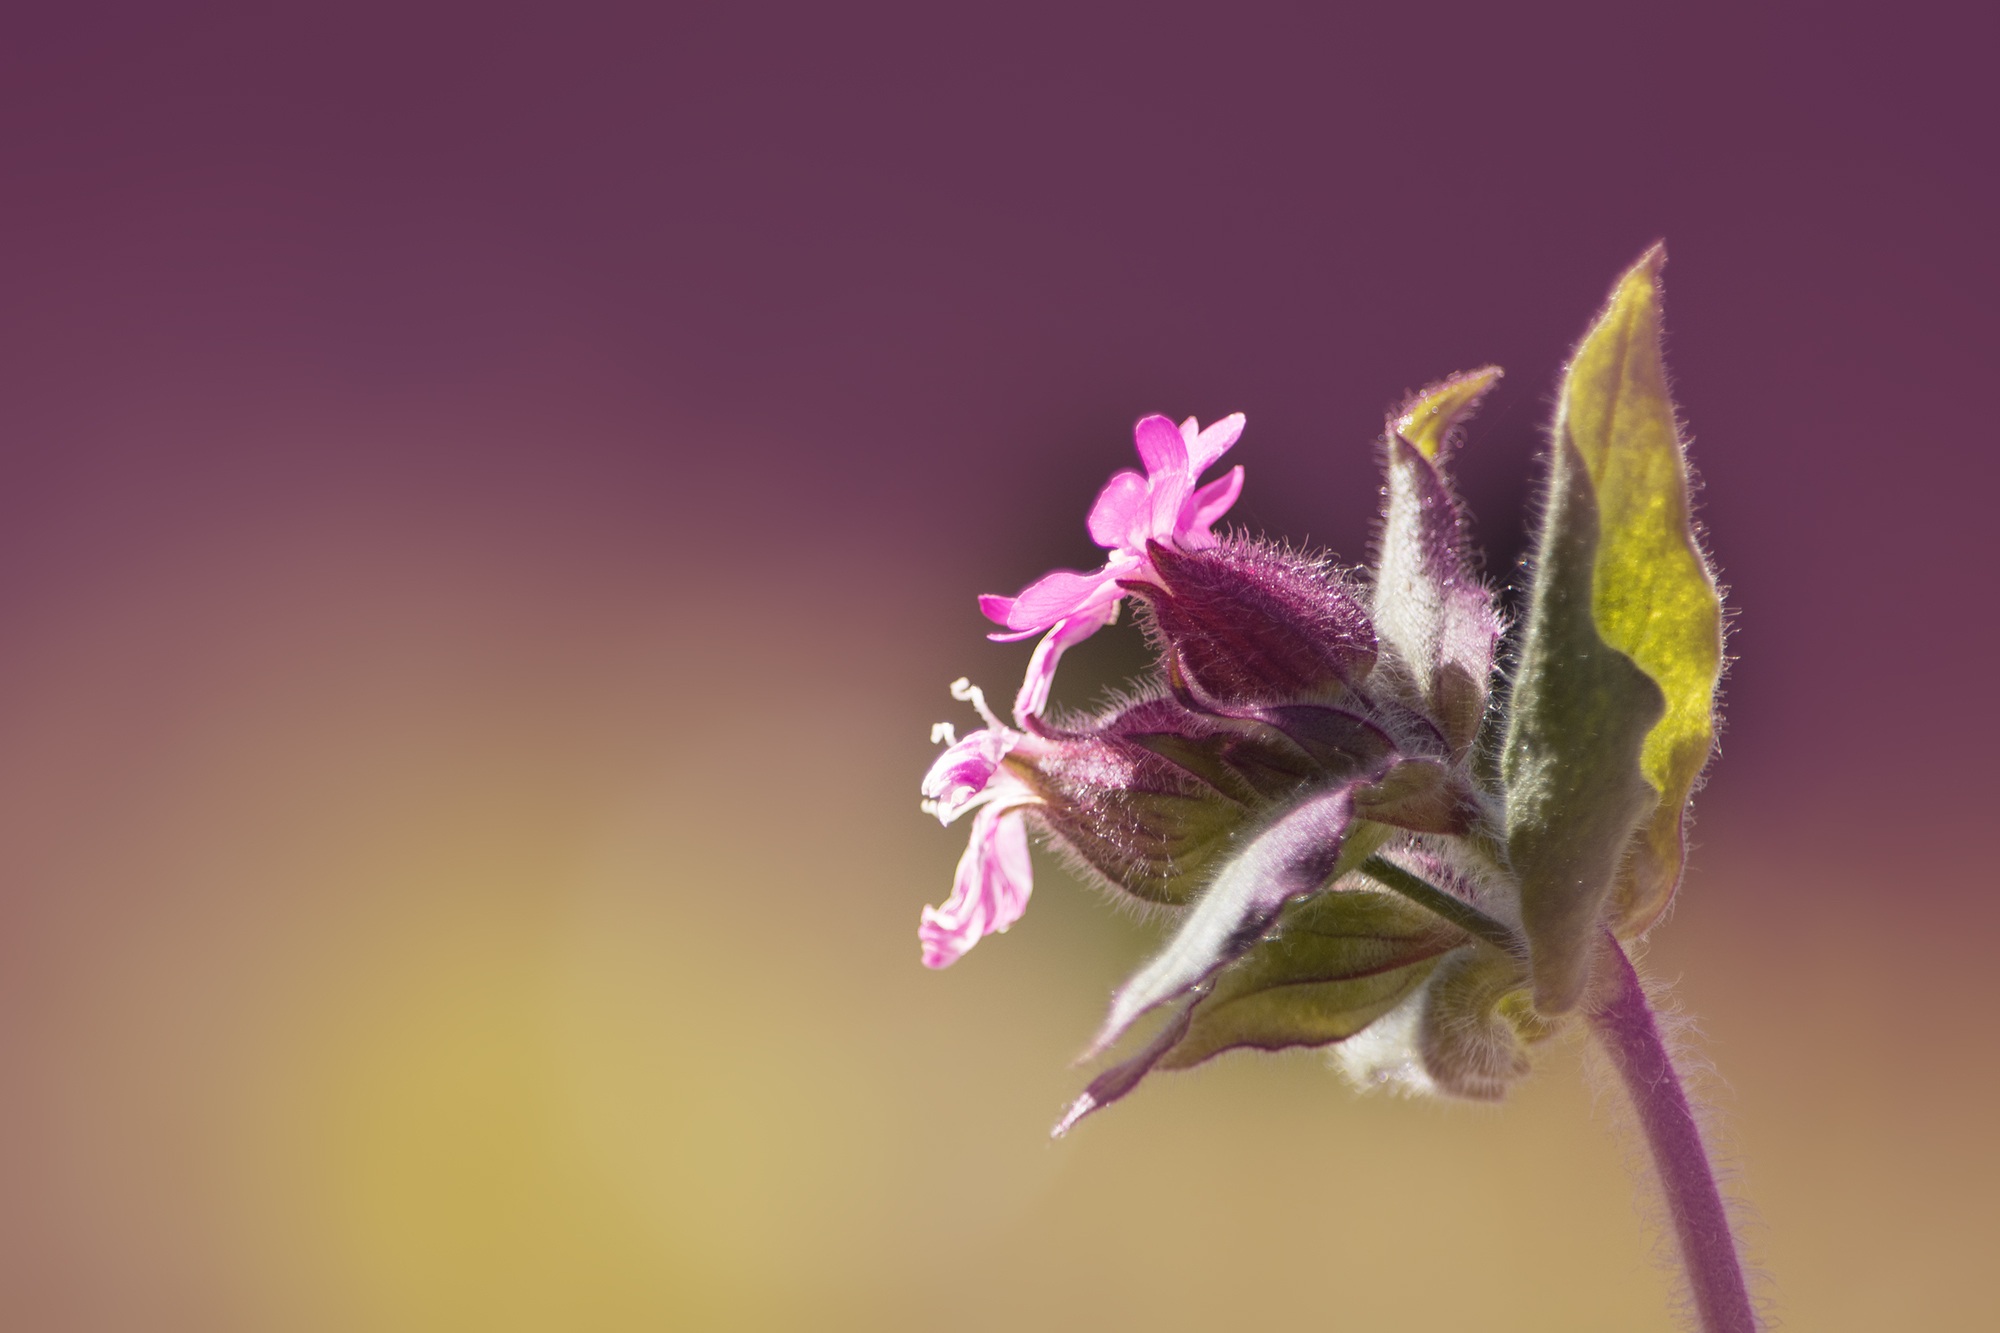
nature, blossom, plant, photography, leaf, flower, purple, petal, bloom, summer, pink, close, lighting, flora, wild flower, wildflower, close up, wild plant, pointed flower, eye, evening sun, macro photography, flowering plant, flowers photography, red catchfly, red melandrium, red waldnelke, day red campion, lord god blood, campion, red campion, pointed clove, silene dioica, plant stem, land plant